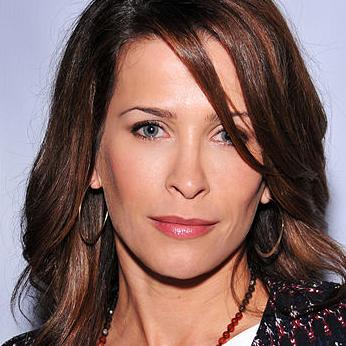
Age: 41